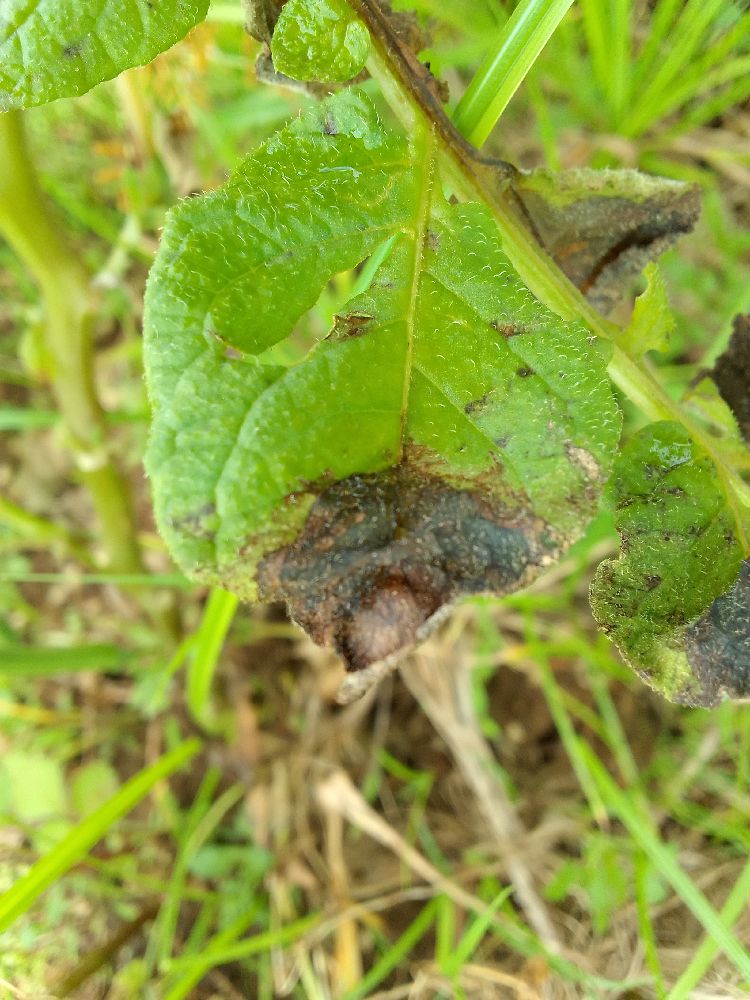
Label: Late blight